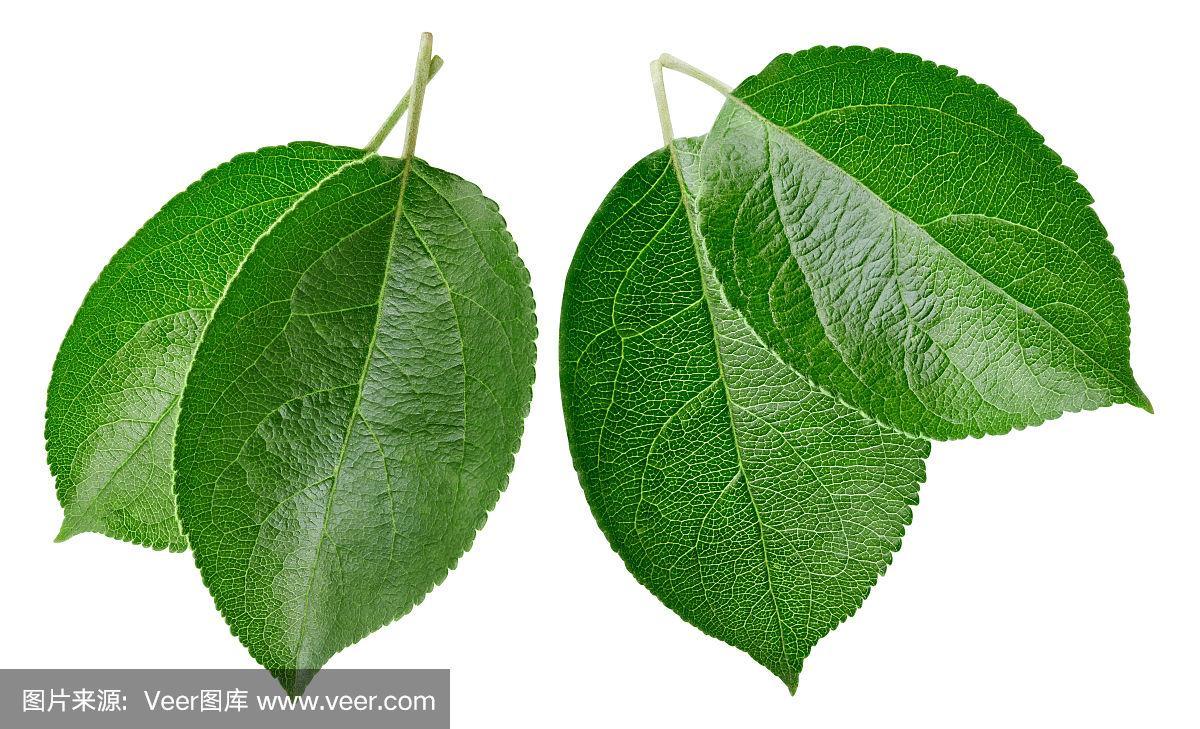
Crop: apple
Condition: healthy